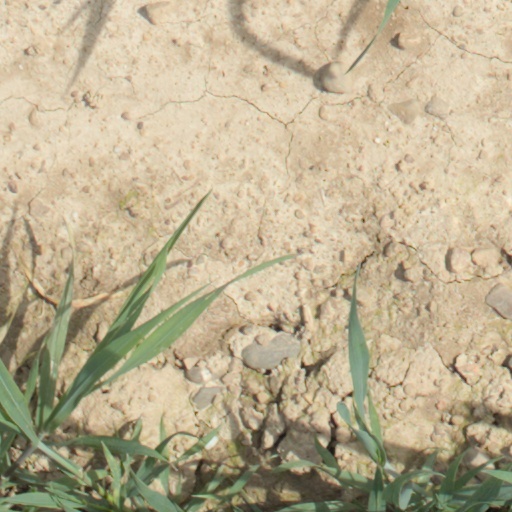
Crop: wheat